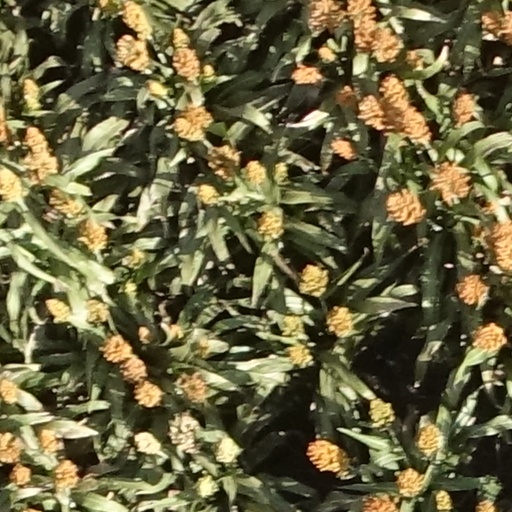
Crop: sorghum